Mega Man Battle Network

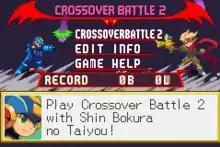

Resulting from a cancelled horror game, the original "Mega Man Battle Network" was developed by Capcom Production Studio 2 for the Game Boy Advance handheld video game console.